Kellum–Jessup–Chandler Farm

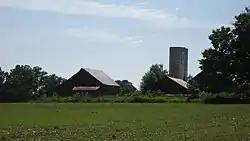
Kellum–Jessup–Chandler Farm, June 2011

Kellum–Jessup–Chandler Farm is a historic home and farm located in Guilford Township, Hendricks County, Indiana. The farmhouse was built about 1862, and is a two-story, central passage plan, brick I-house with Greek Revival style design elements. It has a gable roof, two-story rear ell, and sits on a brick foundation. Also on the property are the contributing three traverse frame barns, brick smokehouse, privy, chicken house, dairy barn, milk house, corn crib, and tractor shed.